Lady of Ibiza

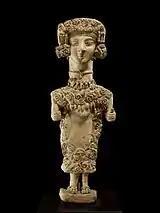
Lady of Ibiza

The Lady of Ibiza is a ceramic figure, 47 cm tall, that dates from the third century BC. It is on display in the National Archaeological Museum of Spain in Madrid.